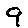
Label: 9